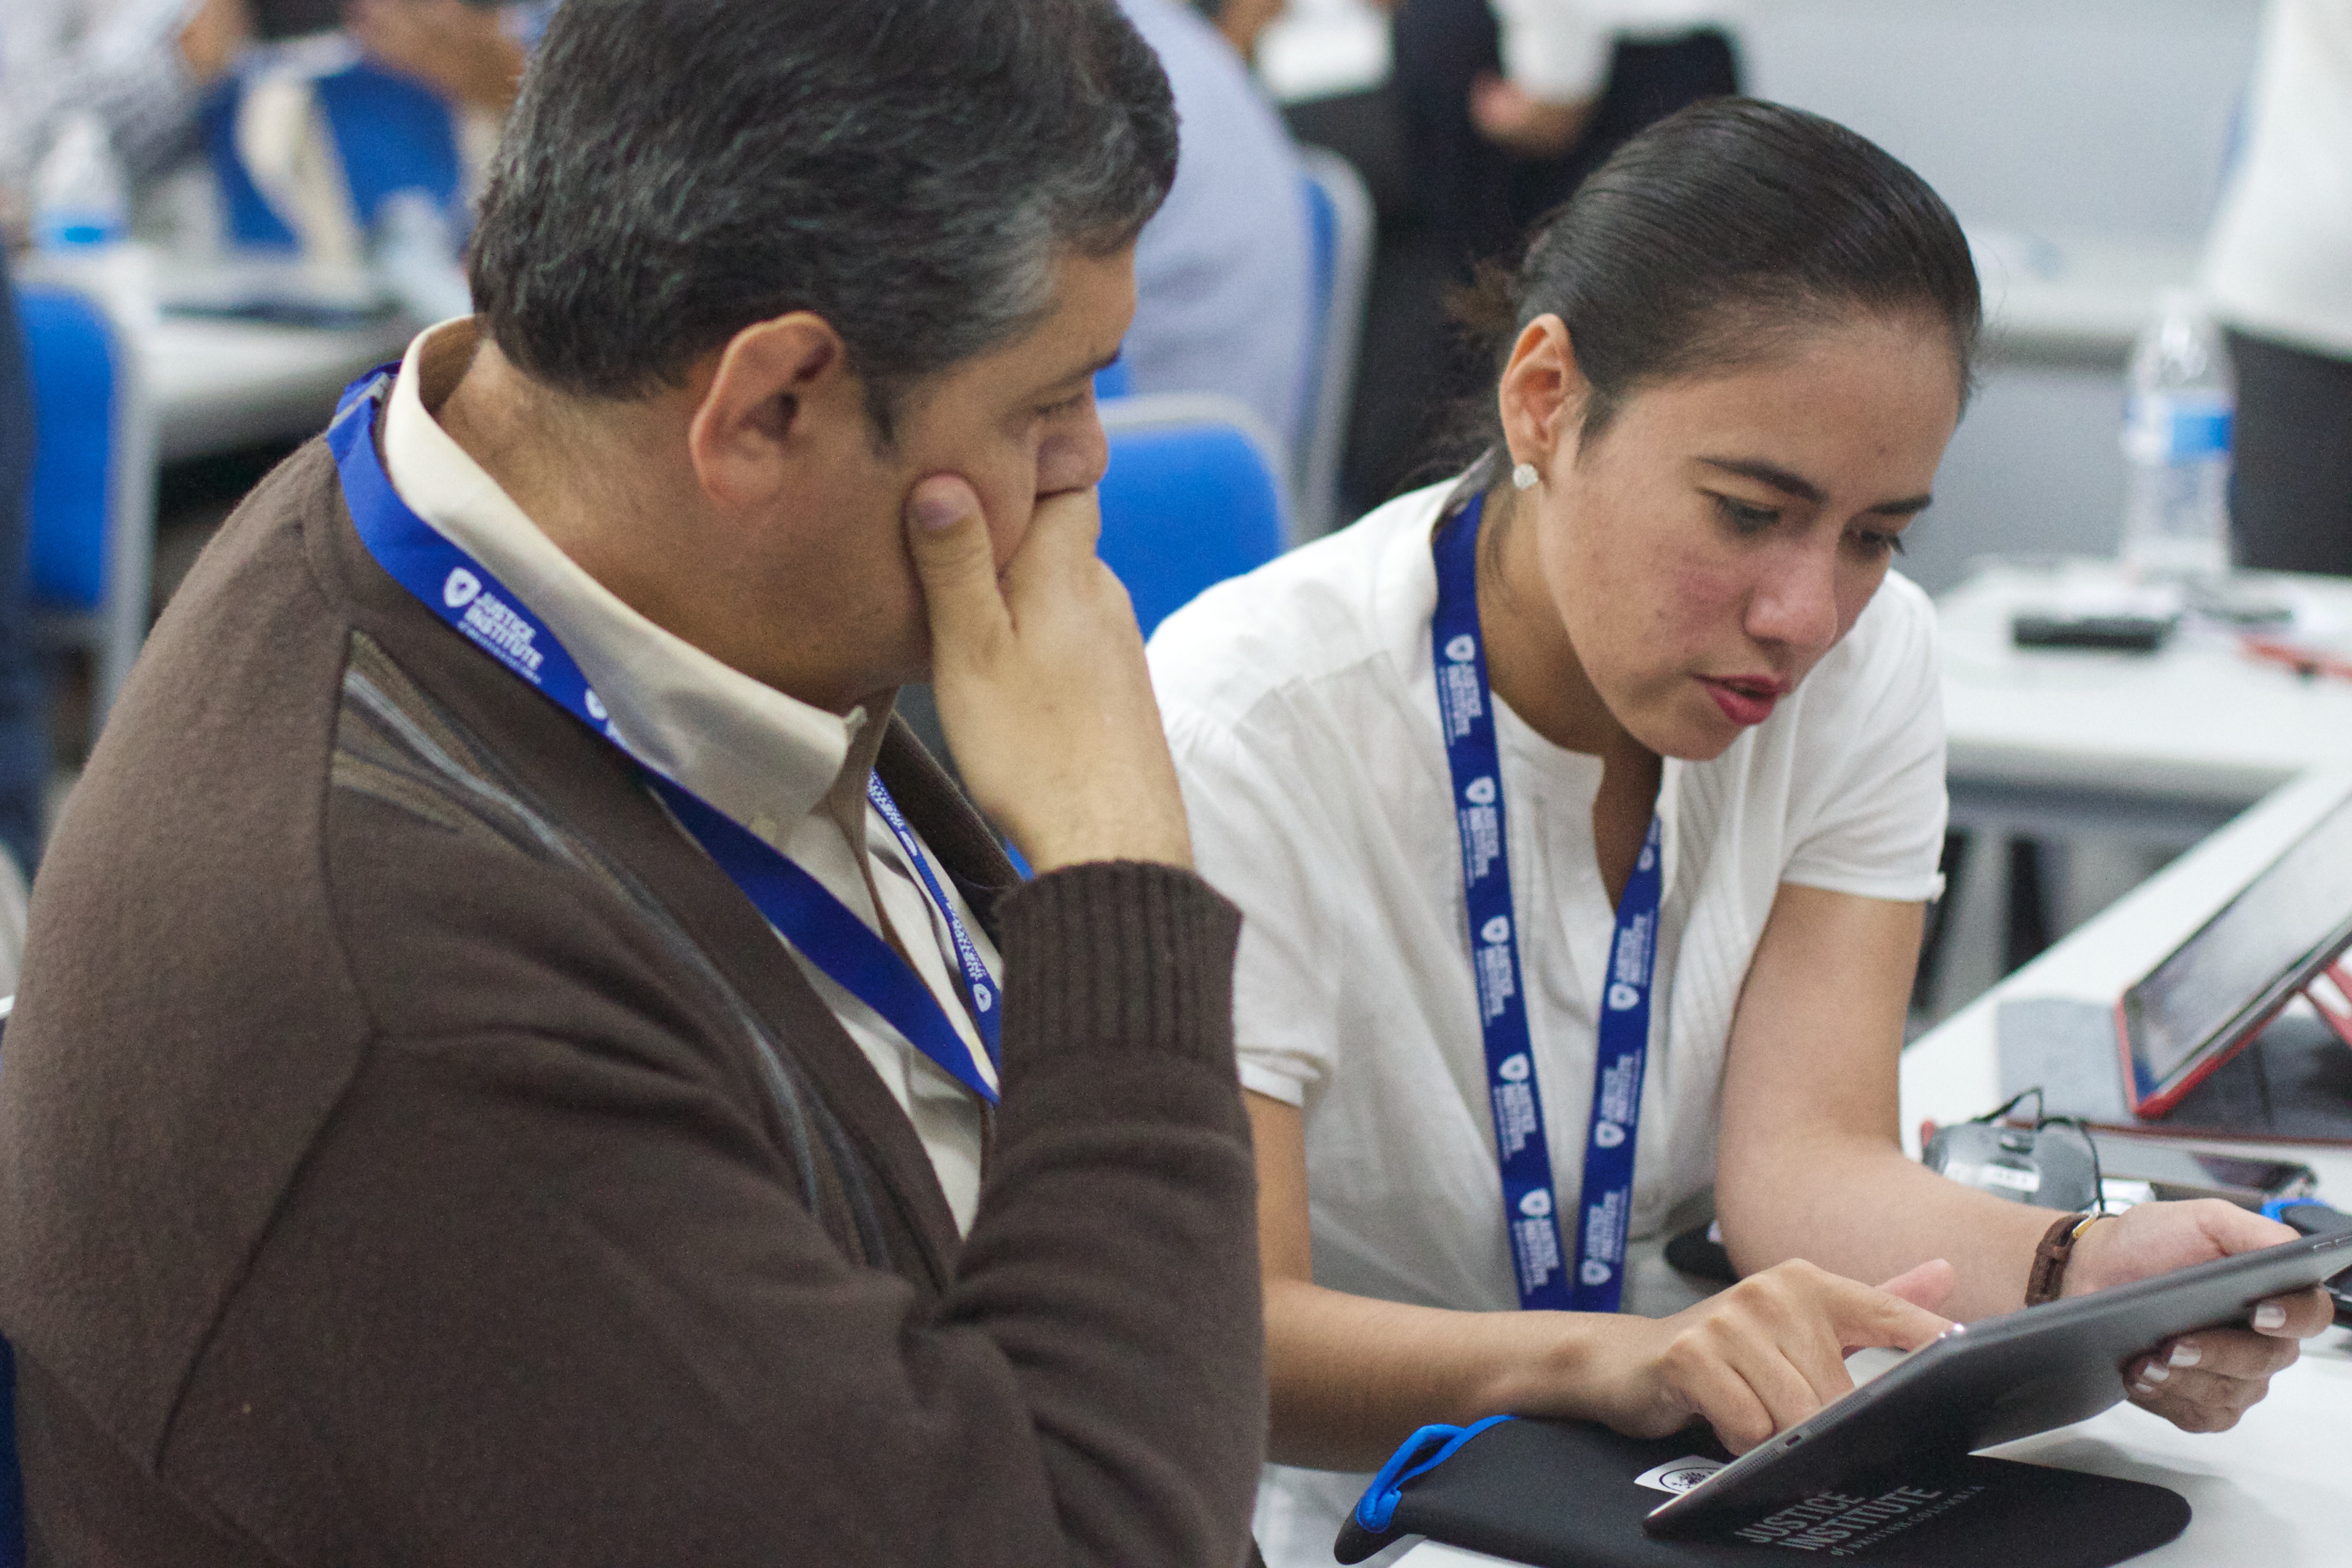
technology, professional, profession, udgagora, institution